Woerden

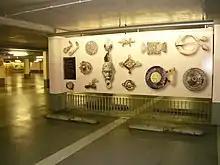
Underground parking facility Castellum with photos of Roman archeological finds

Woerden is situated on the river Oude Rijn, near the confluence with the former stream. The lower stretch of the Linschoten stream from Montfoort and Linschoten to Woerden silted up a long time ago and its flow was diverted through the Lek and Hollandse IJssel rivers, but at one time it was an important branch of the Rhine delta, connecting the Lower Rhine from Wijk bij Duurstede to the Oude Rijn near Woerden. Near the former confluence was an area that was slightly more elevated than the surroundings, a natural levee, which — in an area that is prone to flooding — made it an attractive location for settlement.